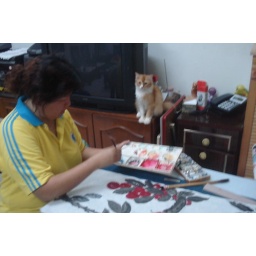
My cat Brownie is always sitting near me whenever i am painting. She is really my No.1 fan.